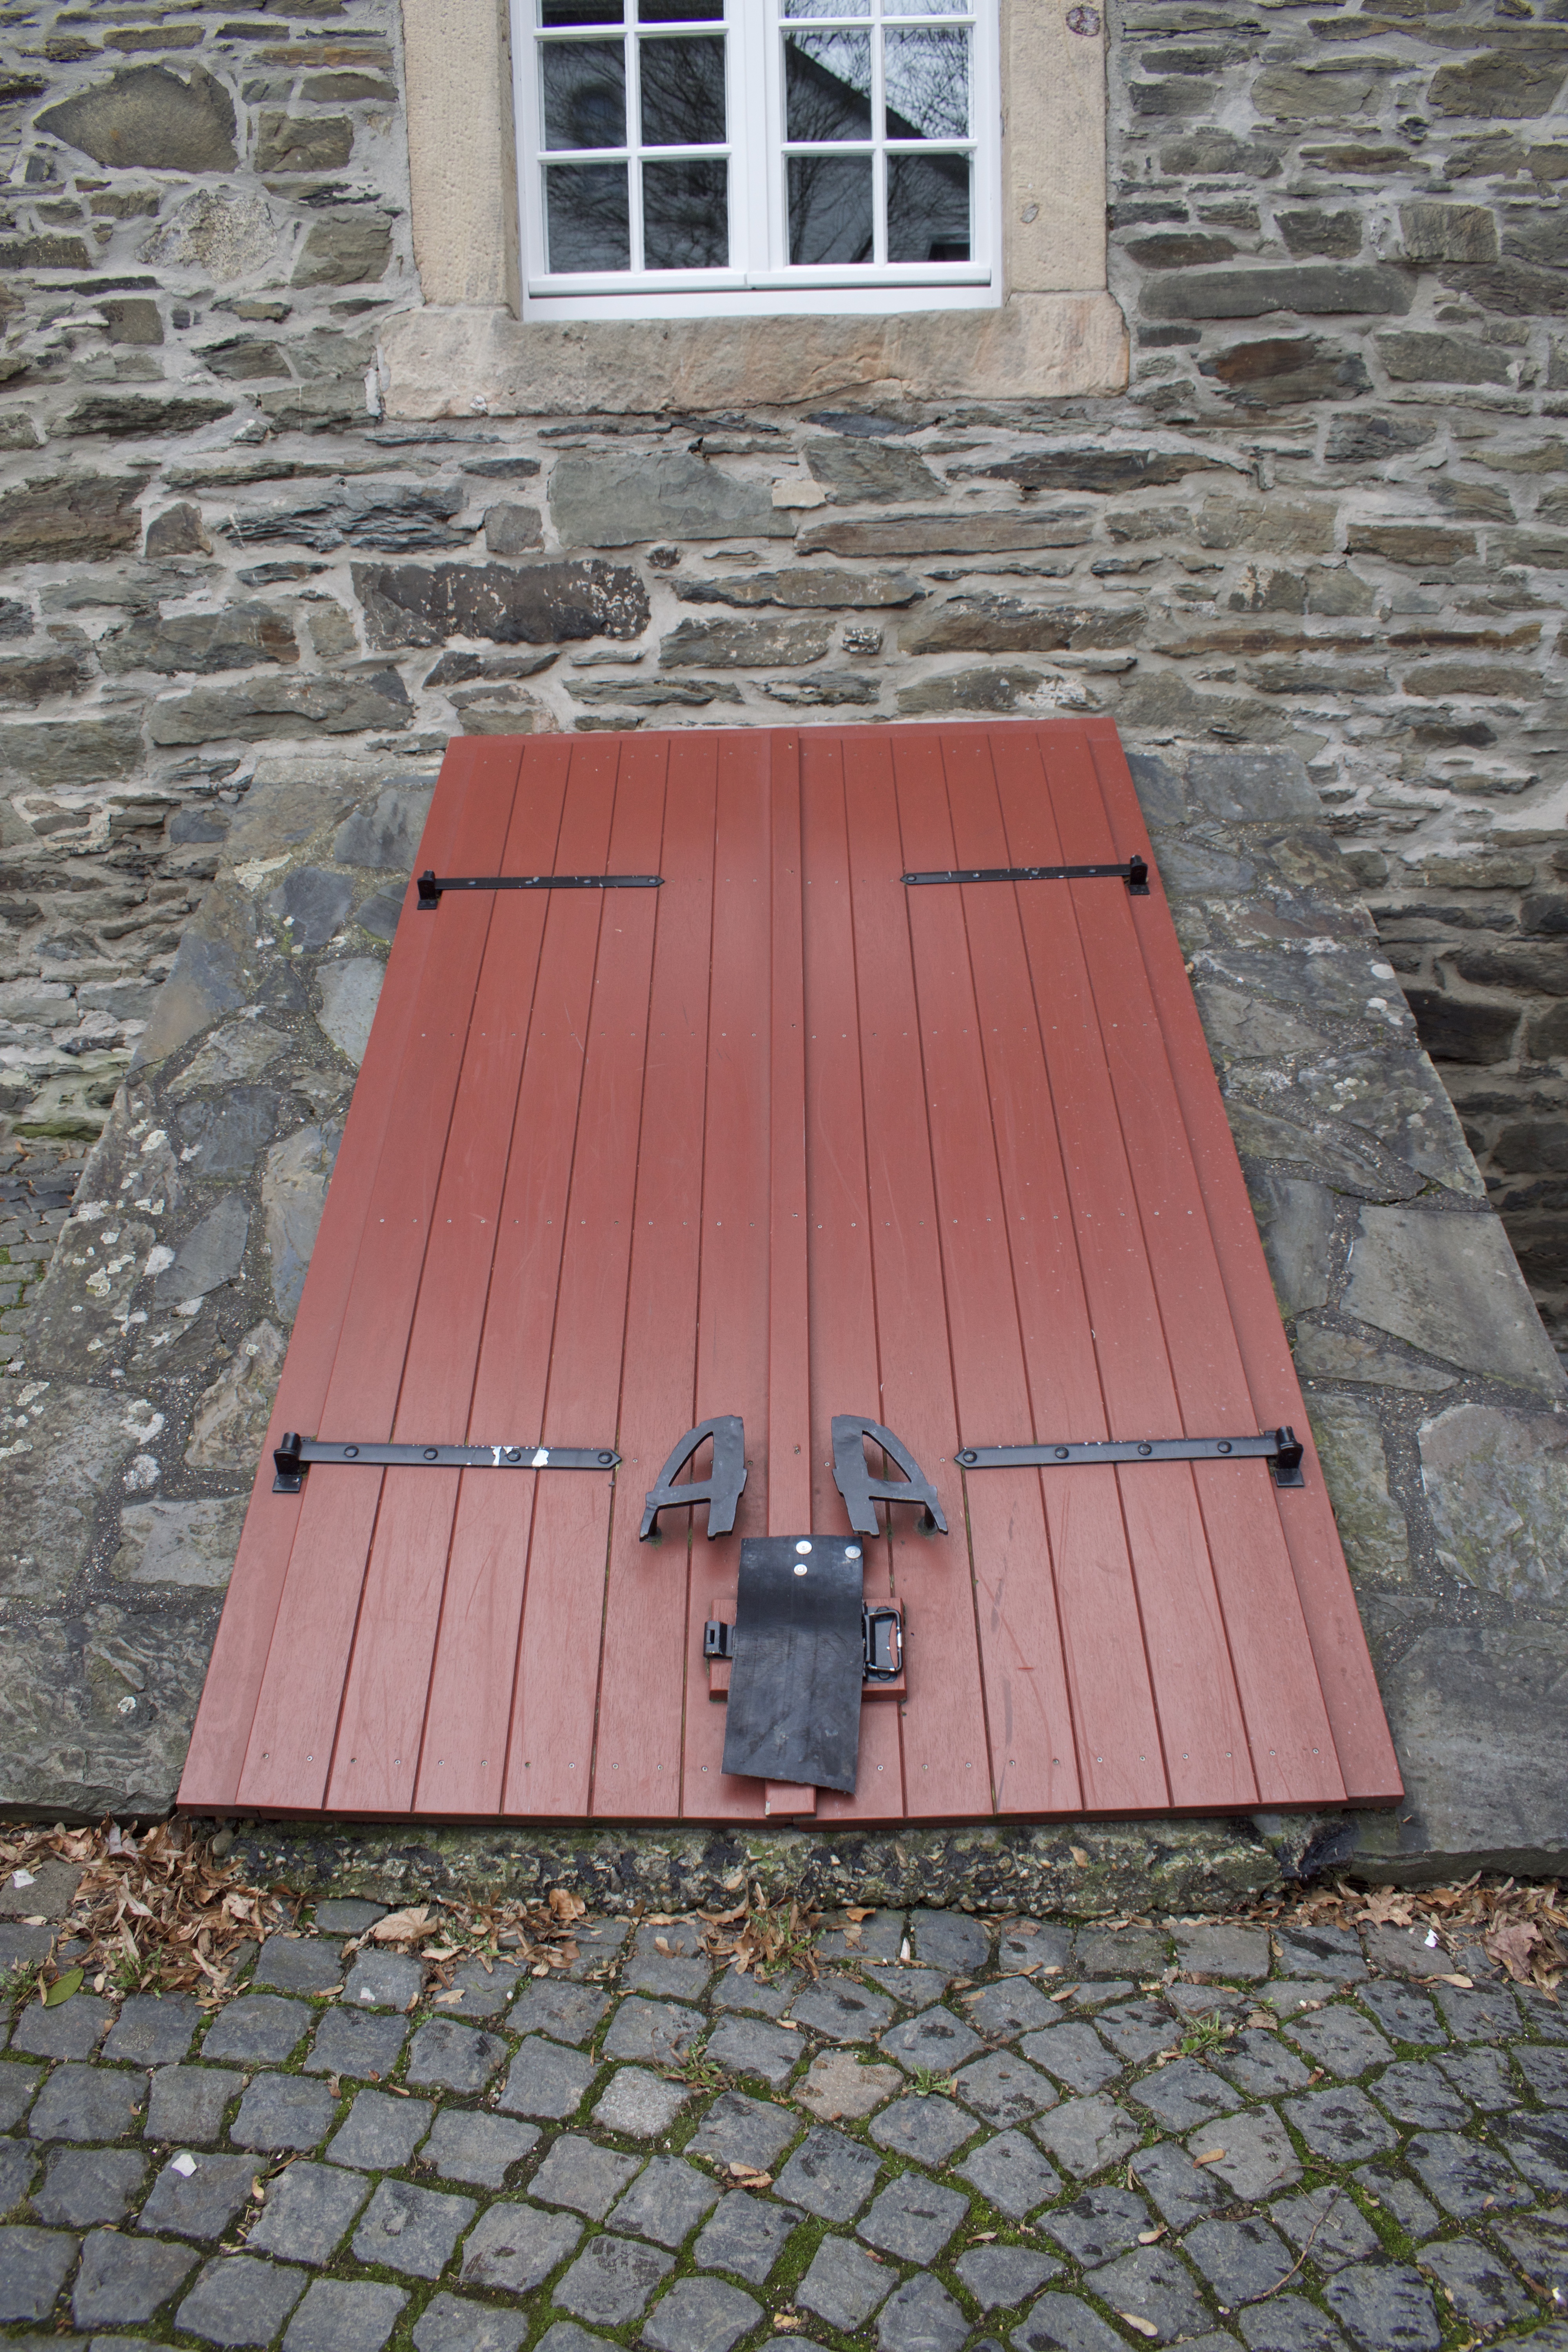
wood, floor, roof, building, old, wall, walkway, basement, brick, brickwork, flooring, stone building, road surface, man made object, outdoor structure, kelderdeur